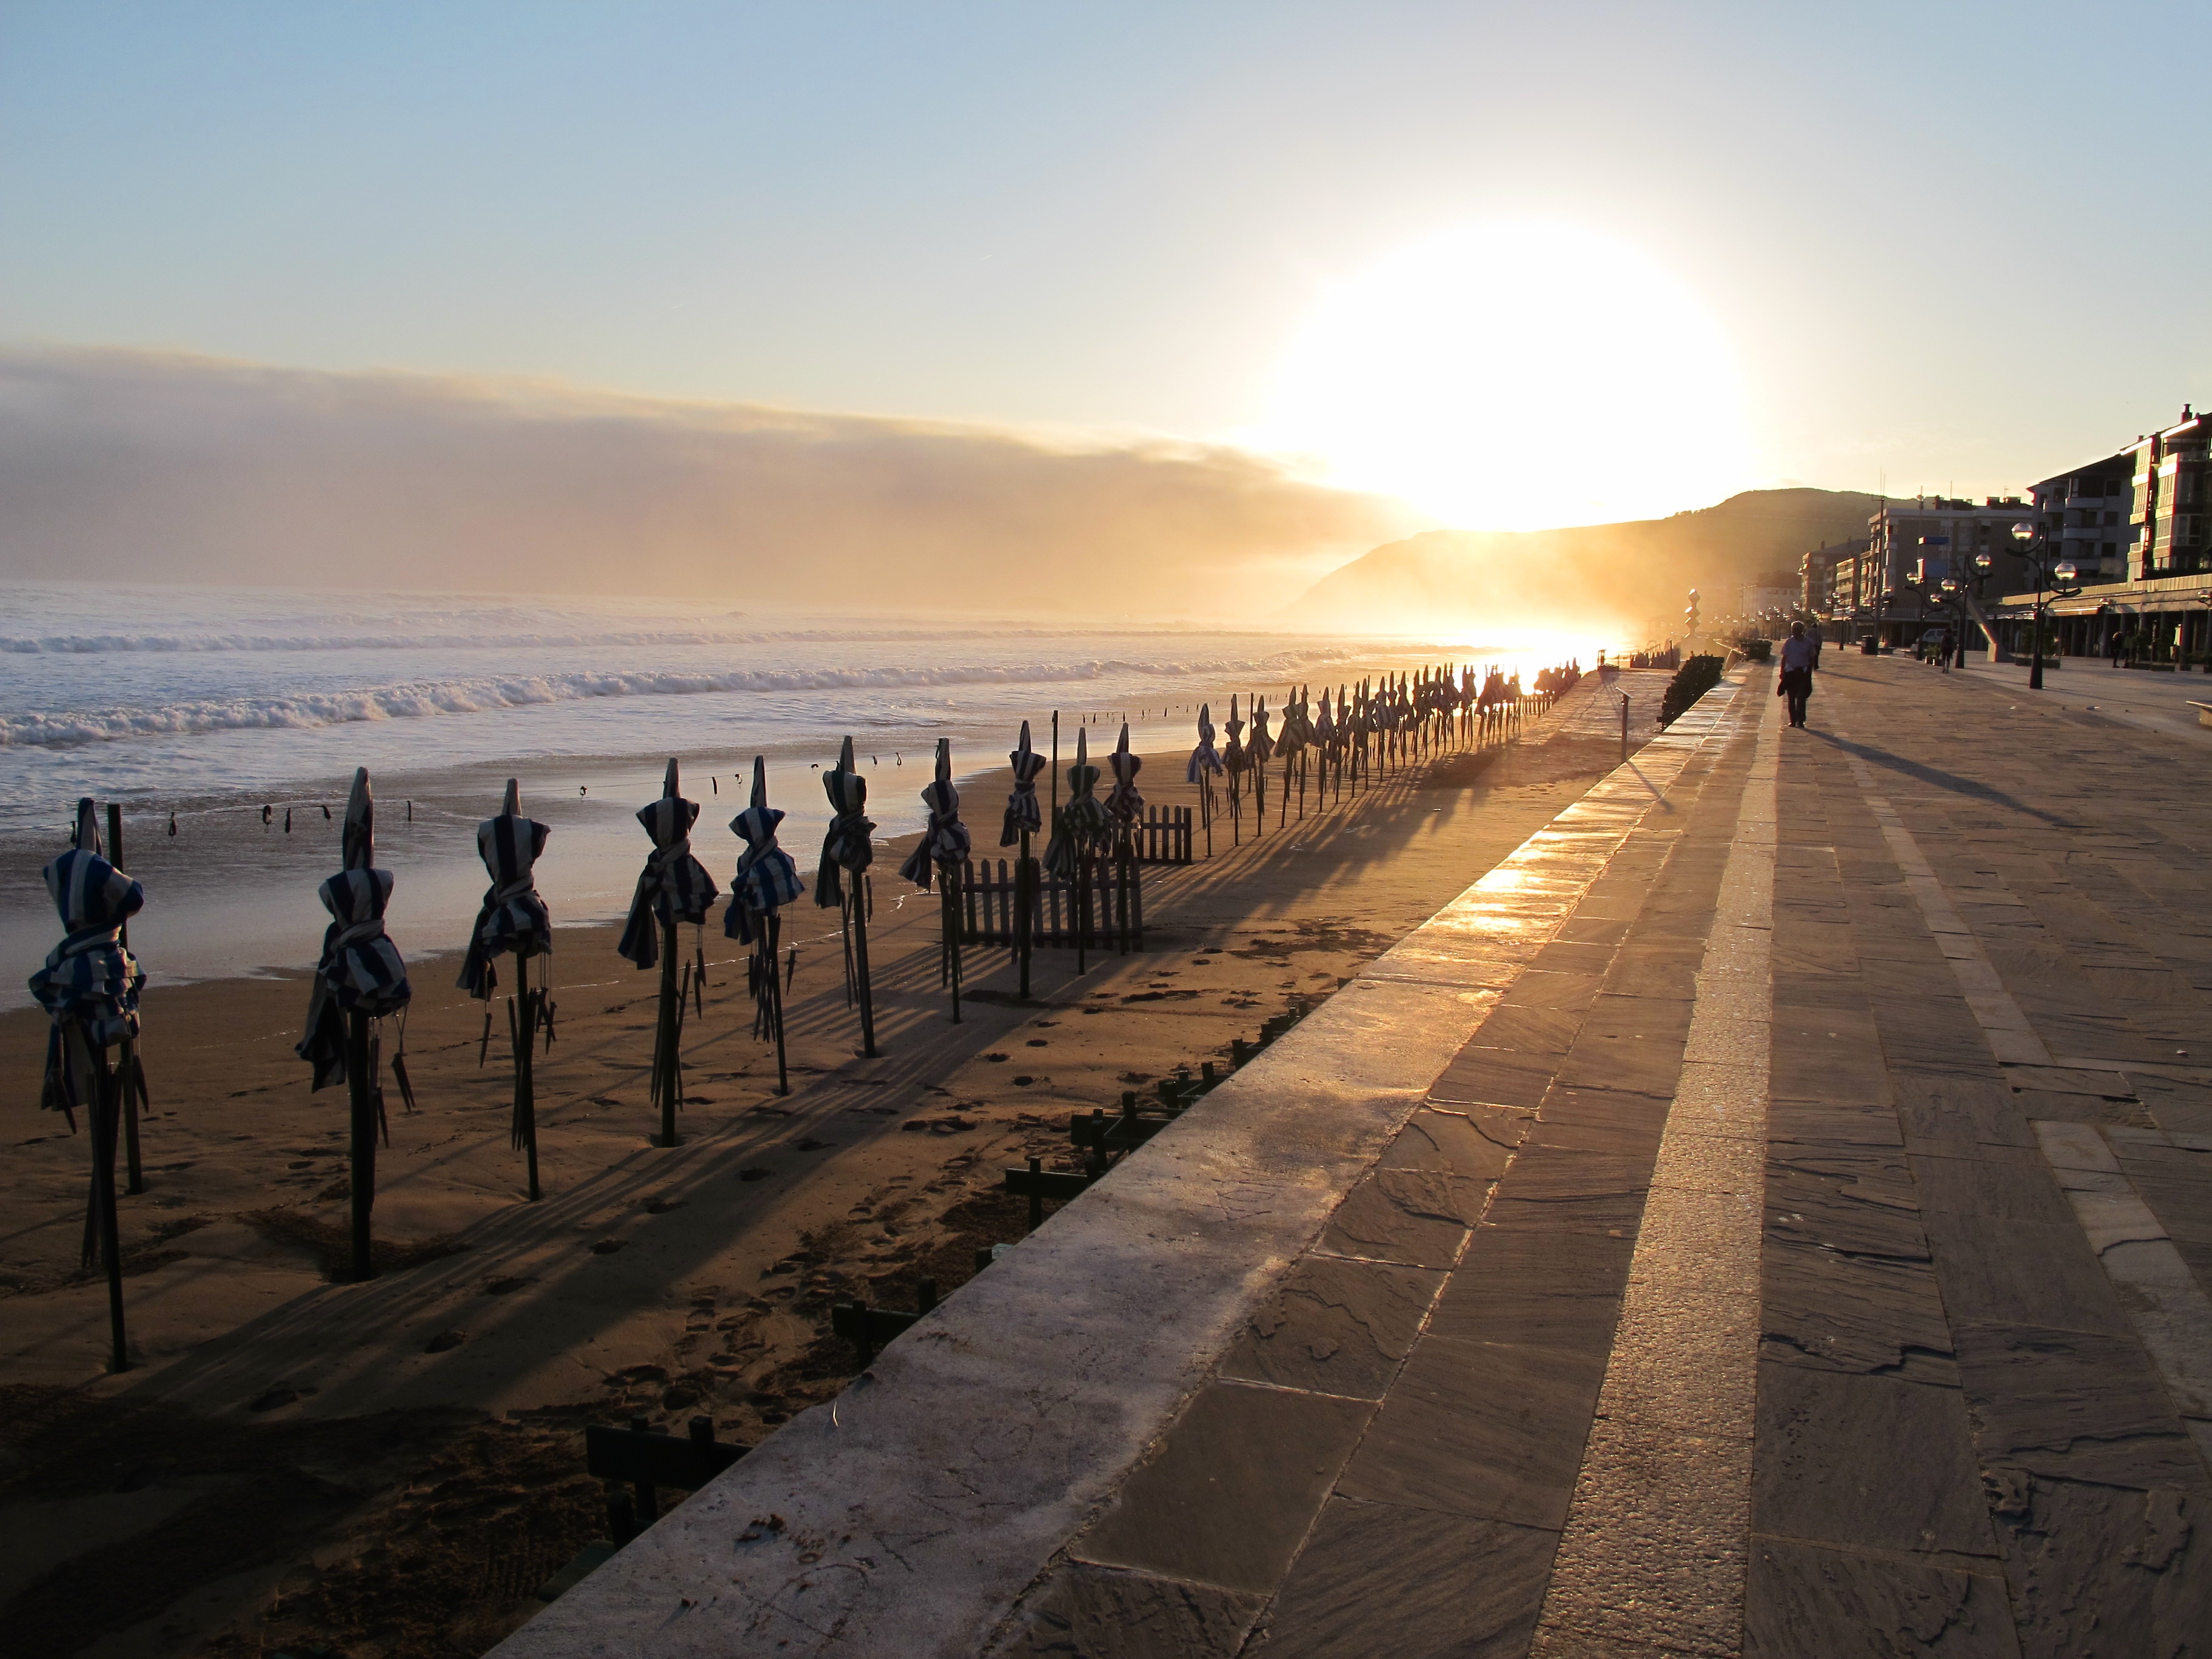
beach, landscape, sea, coast, sand, ocean, horizon, boardwalk, sun, sunrise, sunset, sunlight, morning, shore, wave, dawn, pier, walkway, dusk, evening, reflection, body of water, spain, breakwater, morgenstimmung